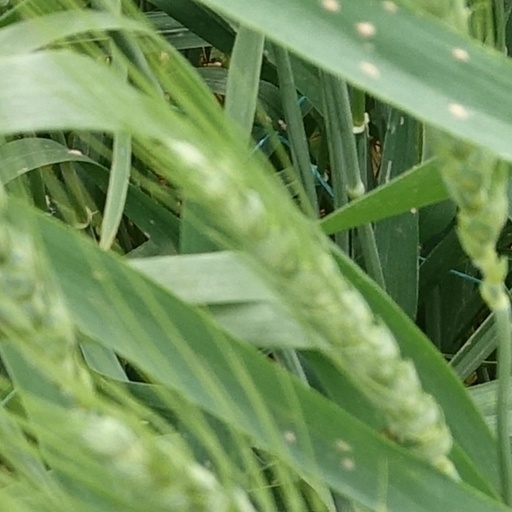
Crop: wheat